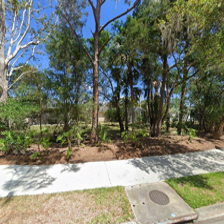
Label: streetView